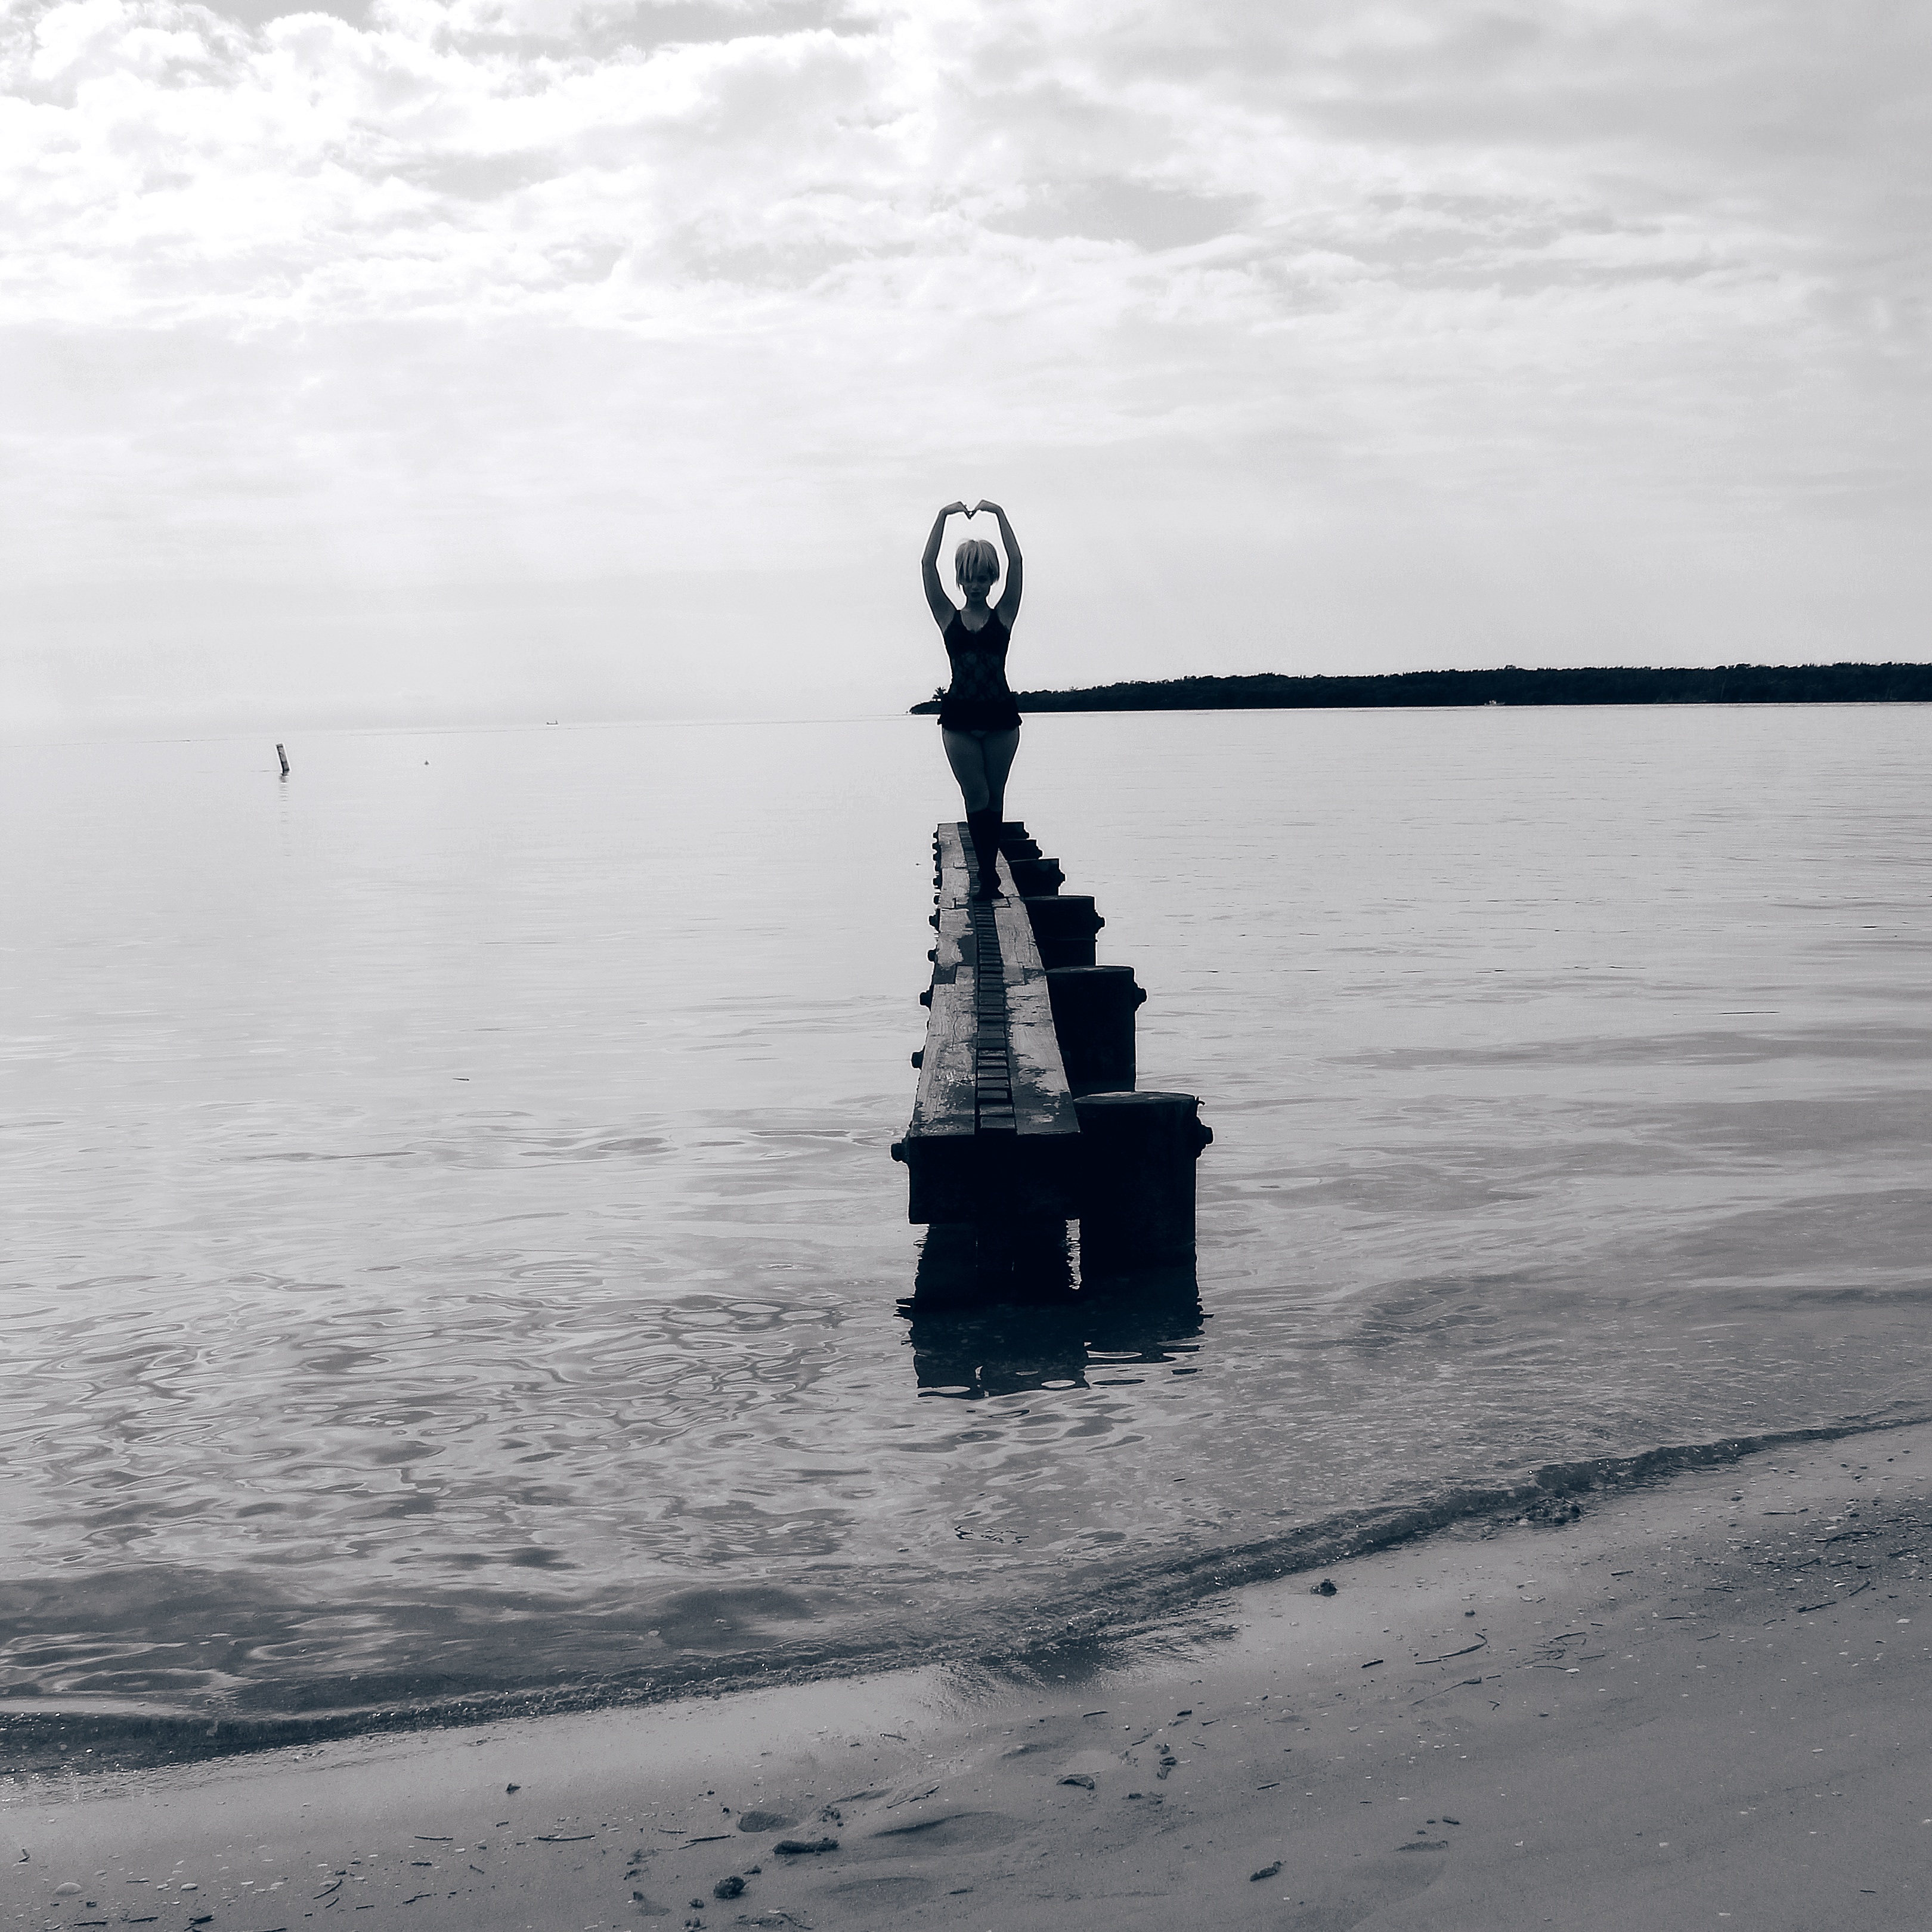
beach, landscape, sea, coast, water, nature, ocean, snow, winter, black and white, white, boat, photography, photo, reflection, vehicle, black, monarch, ballet, dancer, picture, dancing, black and white photos, black and white photography, keila llanes, photography background, atmosphere of earth